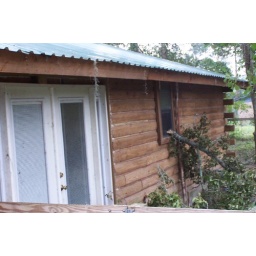
tree in window